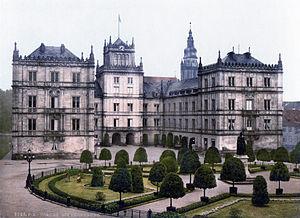
Le palais Ehrenbourg est un palais situé à Cobourg, en Franconie. Il a servi de résidence principale aux ducs régnants de Cobourg des années 1540 jusqu'en 1918. Aujourd'hui, l'extérieur du palais est principalement de style néo-gothique.